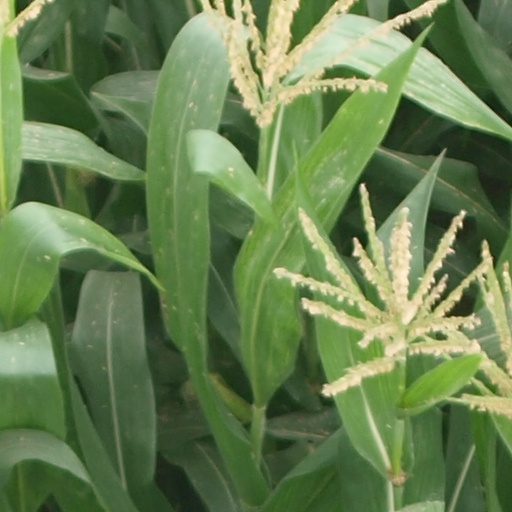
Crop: maize; corn